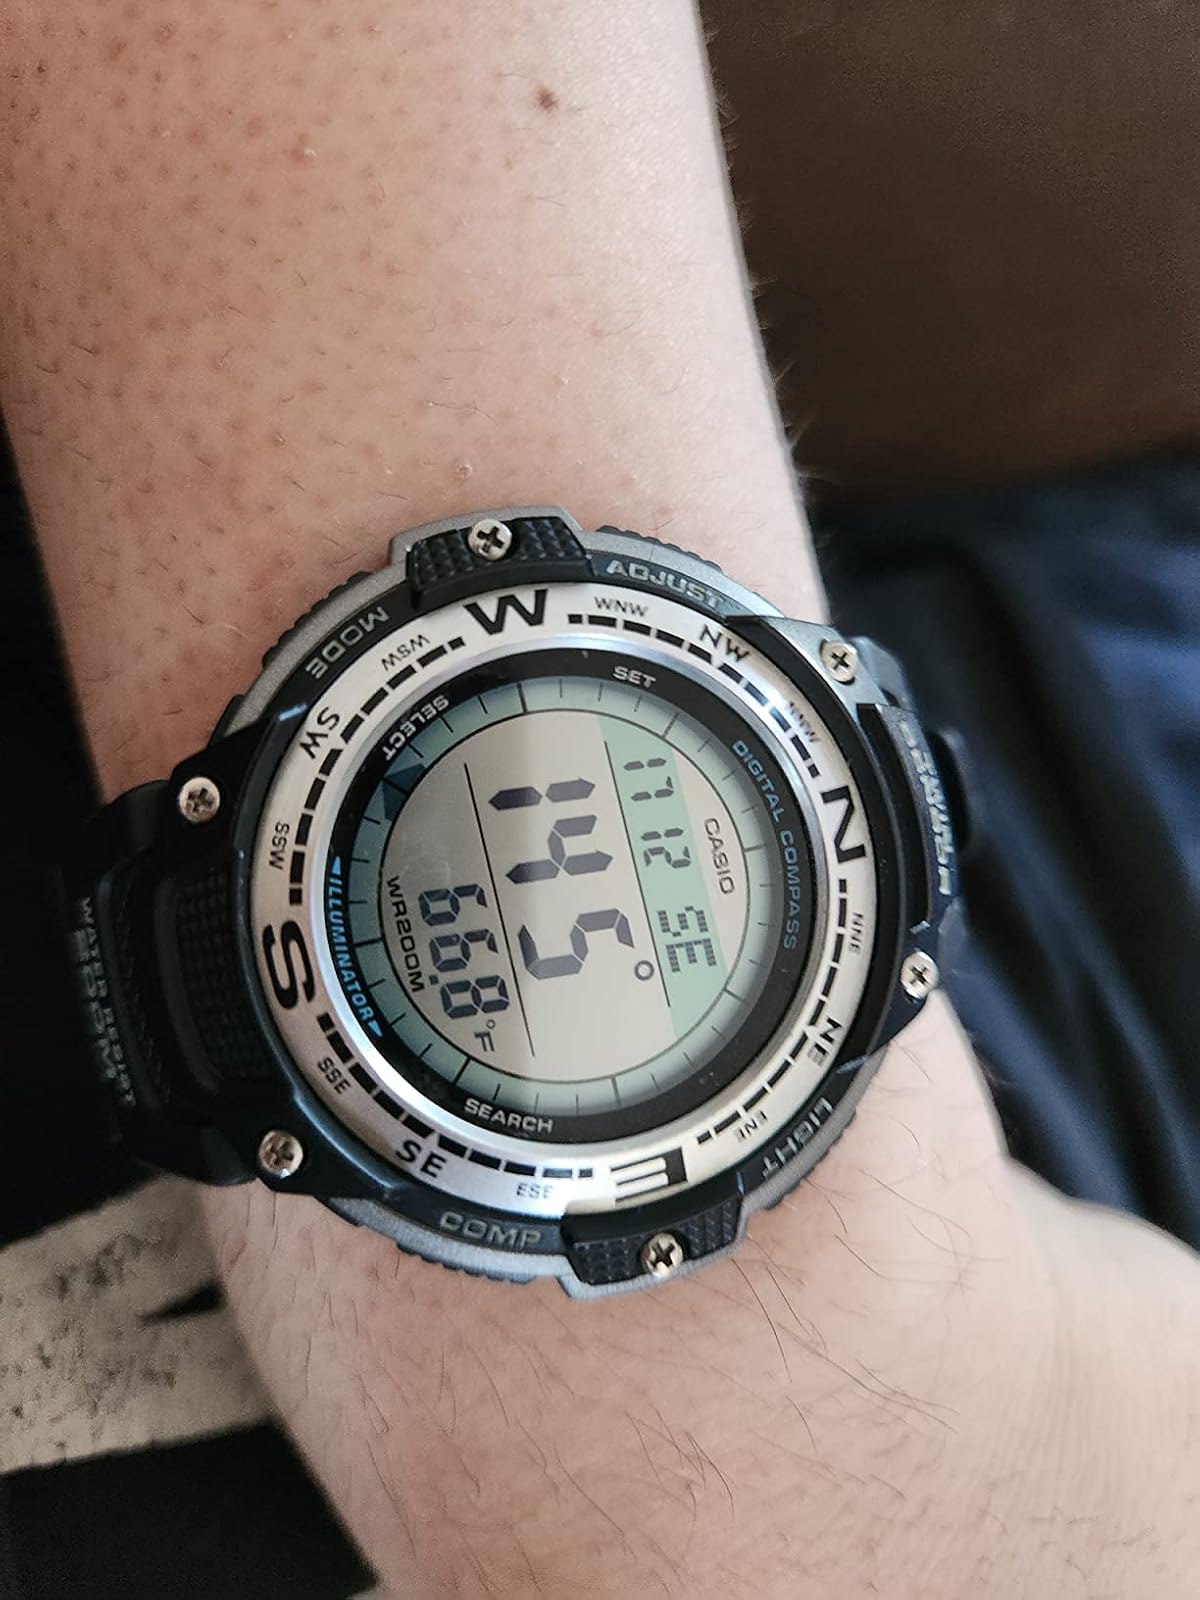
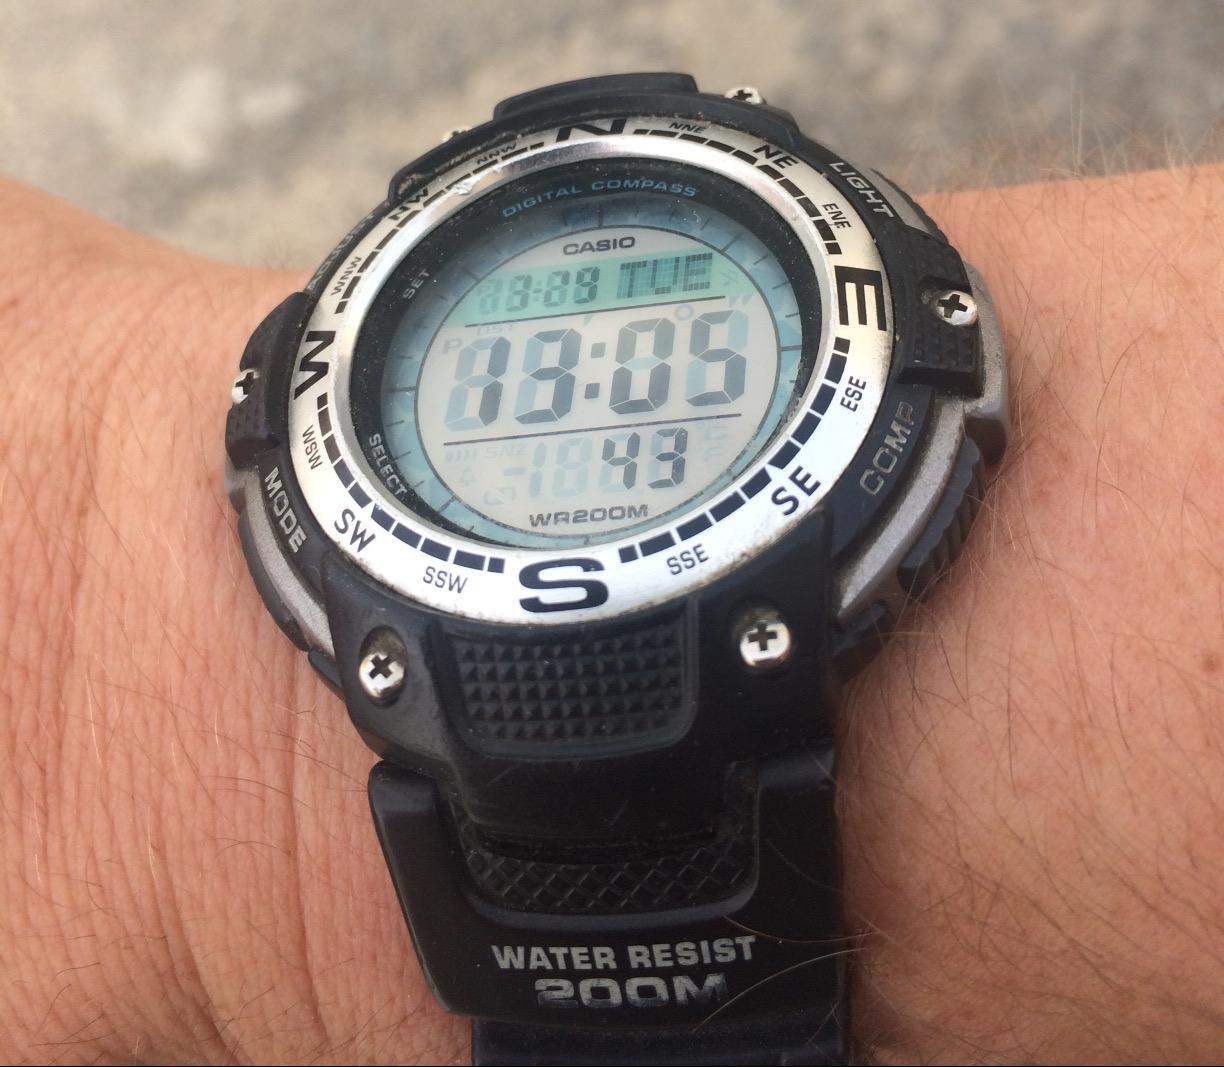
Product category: accessories_watch
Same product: yes